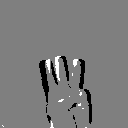
ASL letter: w